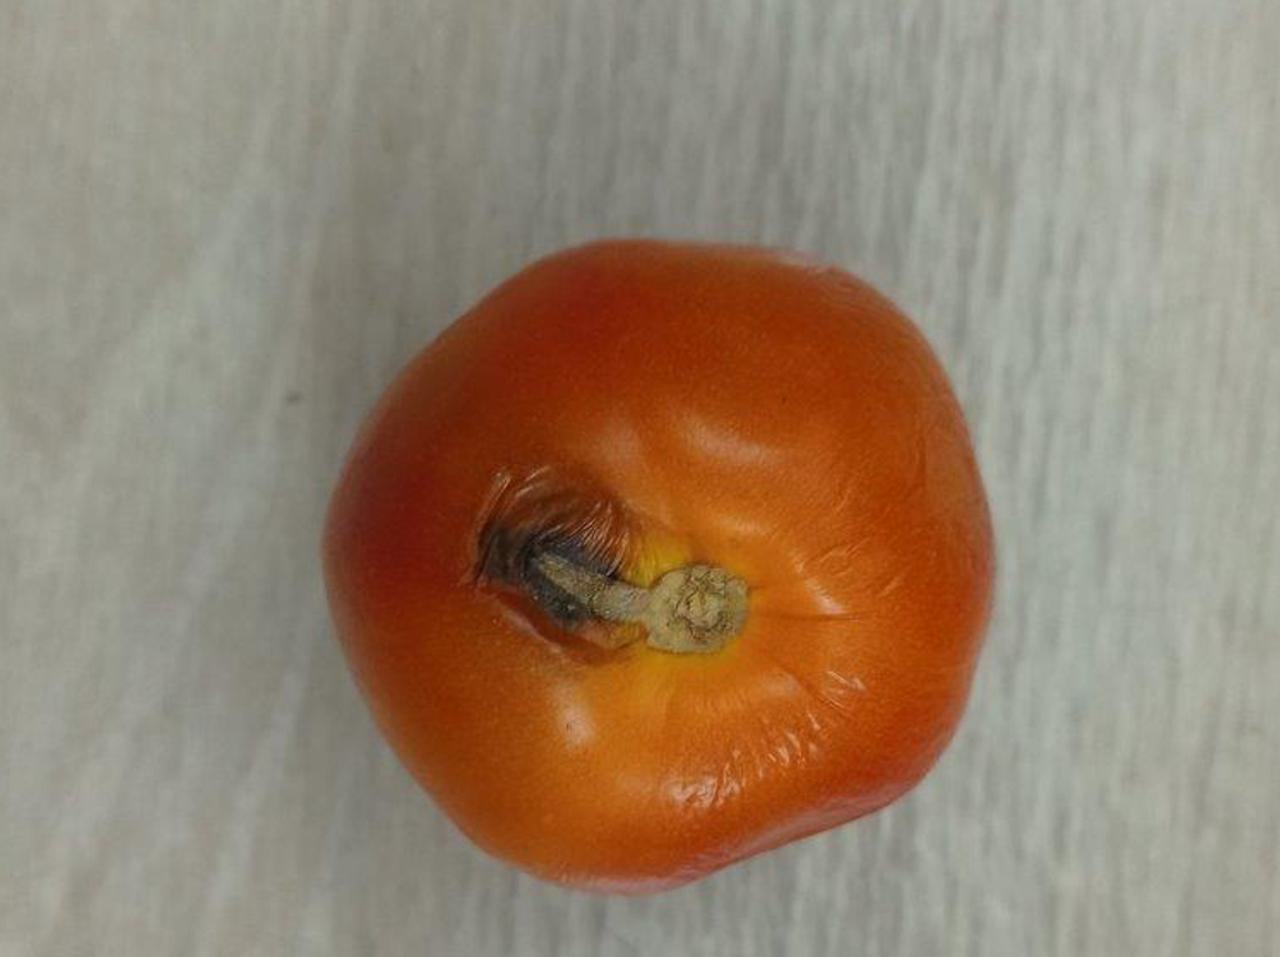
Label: Rotten